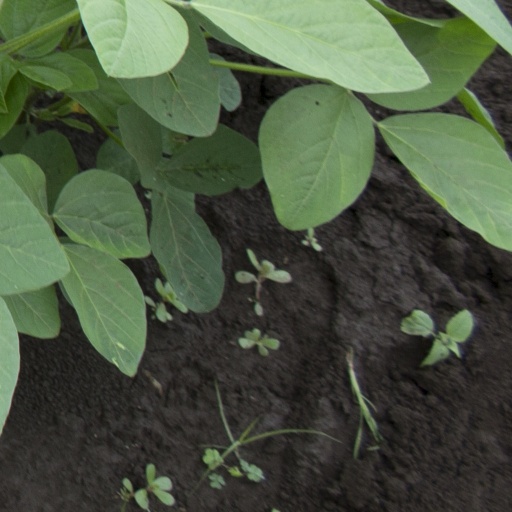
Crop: soybean